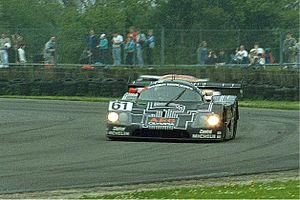
Les 360 kilomètres kilomètres de Sandown Park 1988, disputées le 20 novembre 1988 sur le circuit de Sandown Park, ont été la onzième et dernière manche du Championnat du monde des voitures de sport 1988.
Les 1 000 kilomètres du Nürburgring 1988, disputées le 4 septembre 1988 sur le Nürburgring, ont été la trente-troisième édition de cette épreuve et la huitième manche du Championnat du monde des voitures de sport 1989.